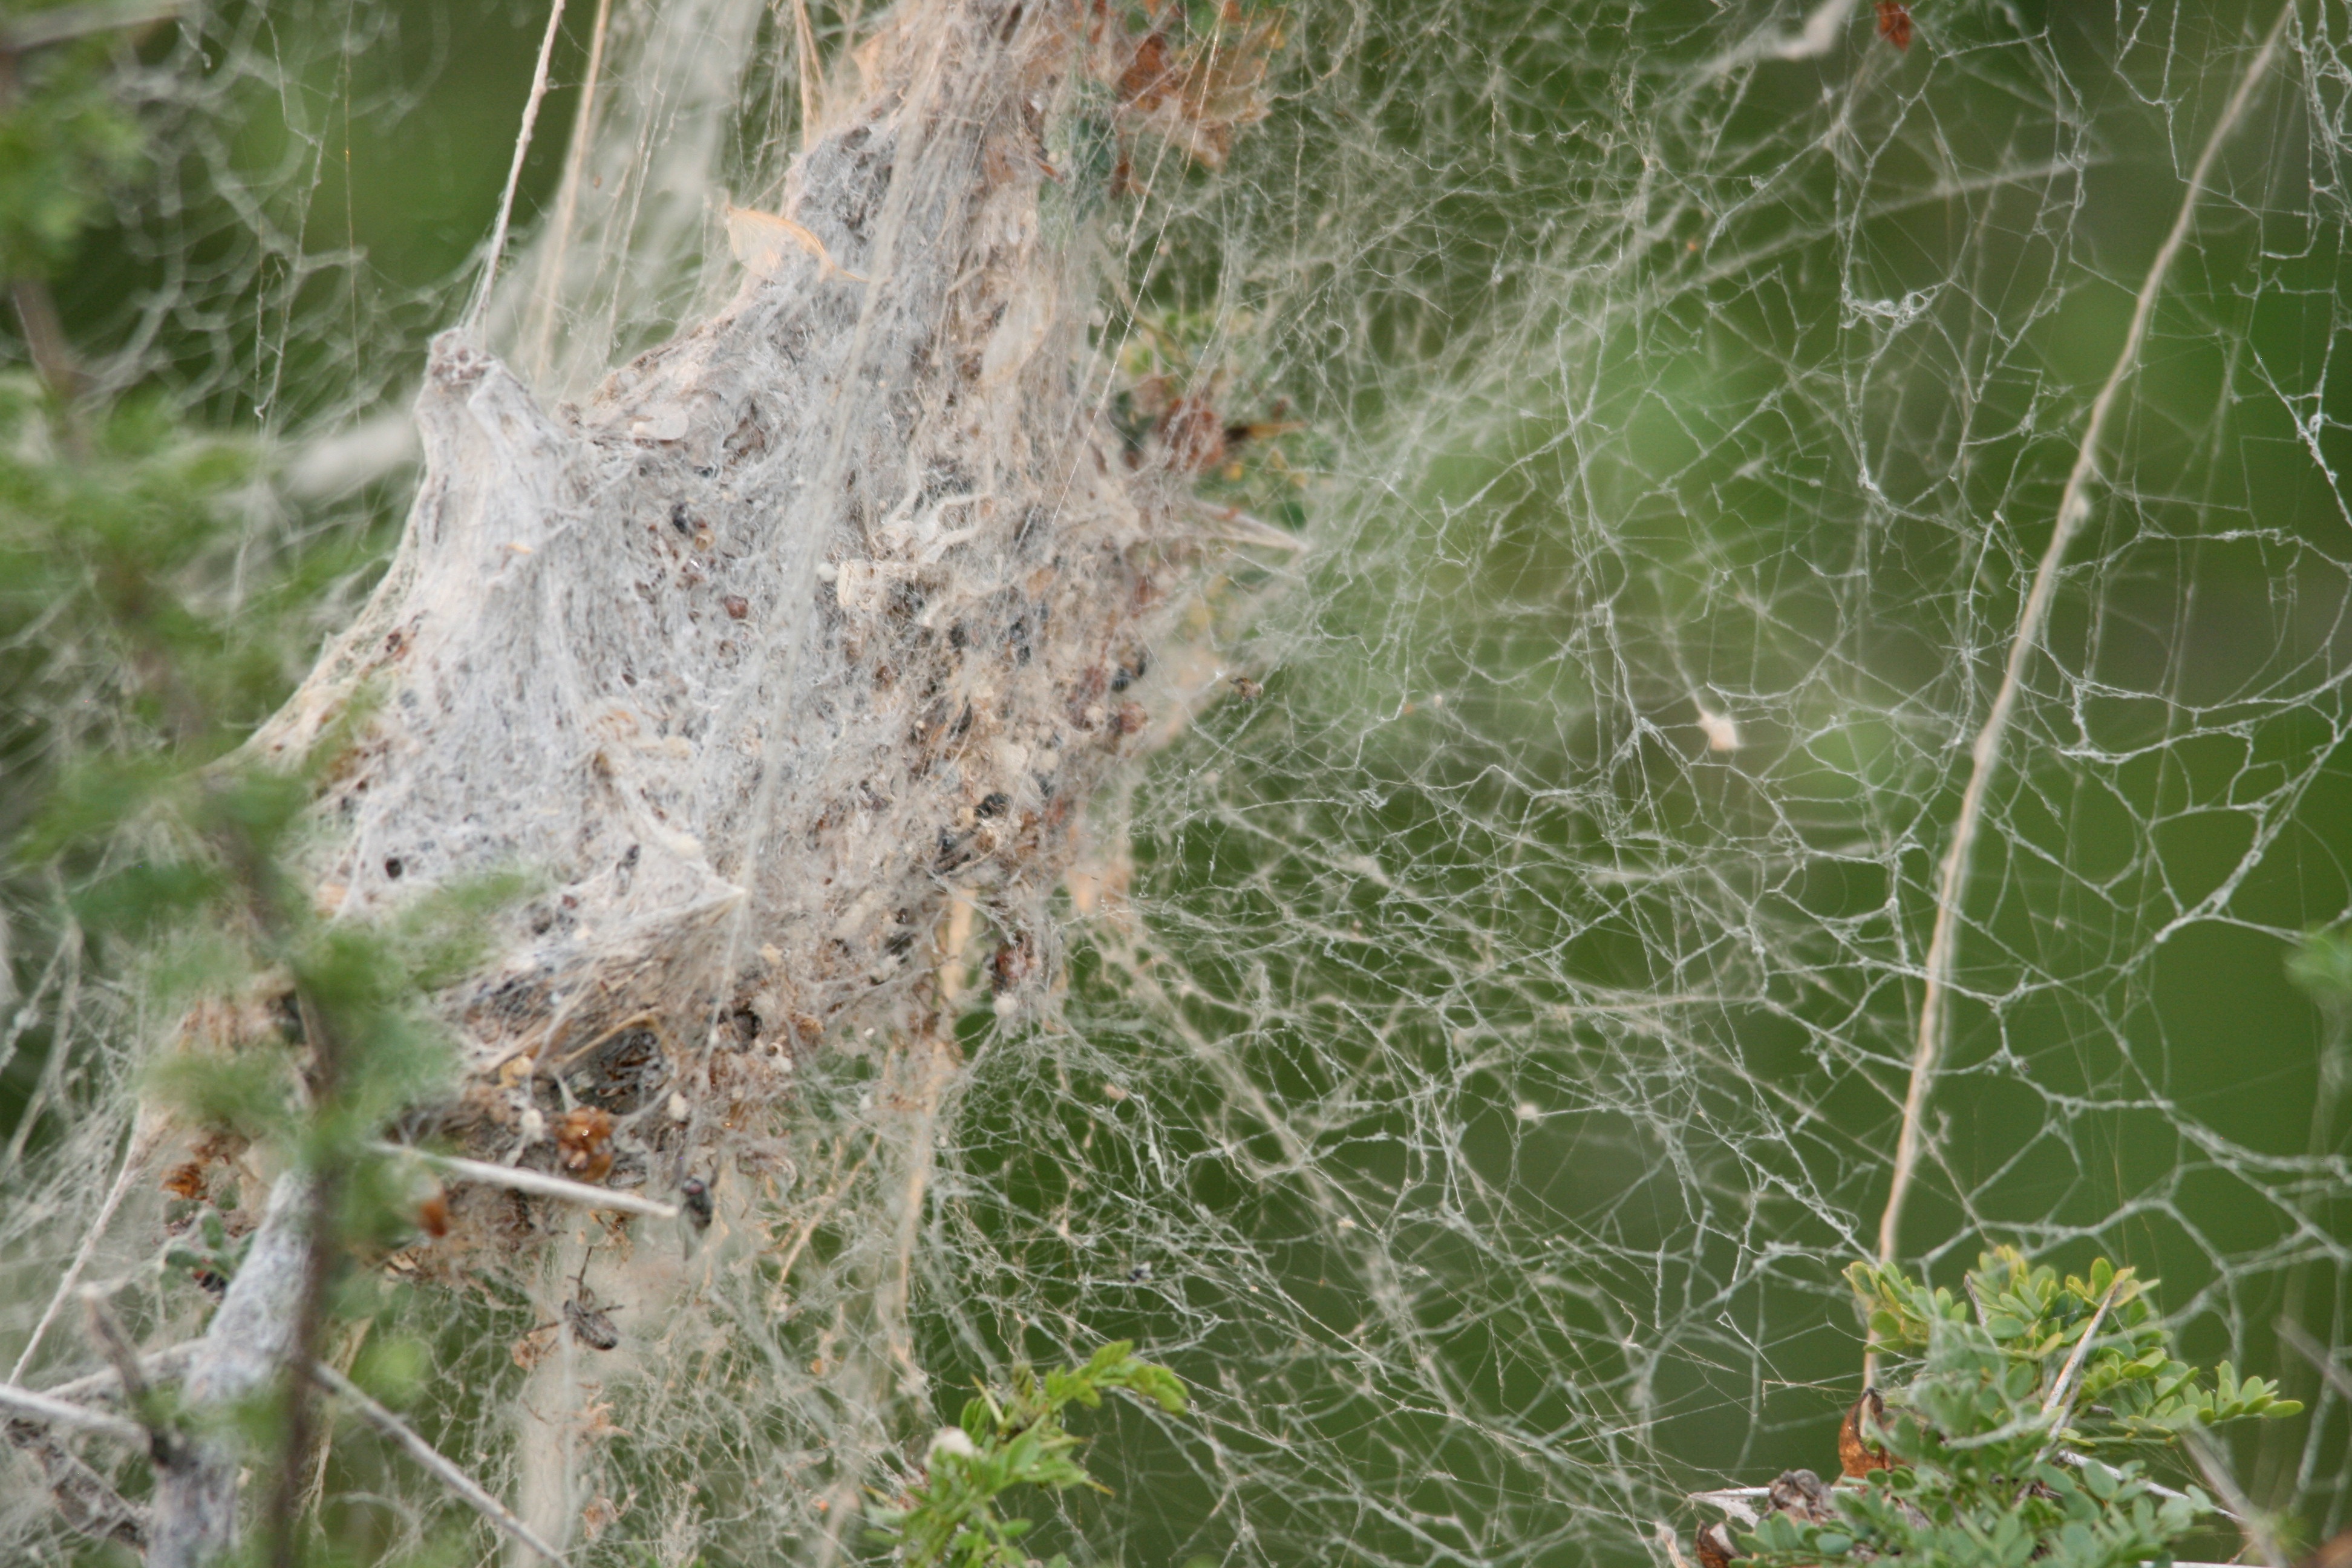
leaf, wildlife, green, insect, fauna, invertebrate, spider web, spider